Bernard de Soissons

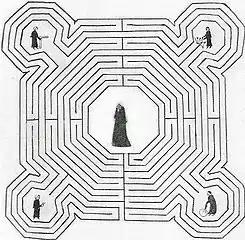
Soissons shown bottom right of the labyrinth.

Bernard de Soissons was a French gothic architect, who participated at building of the west front of Reims Cathedral. He worked in Reims between the 1250s and the 1290s.